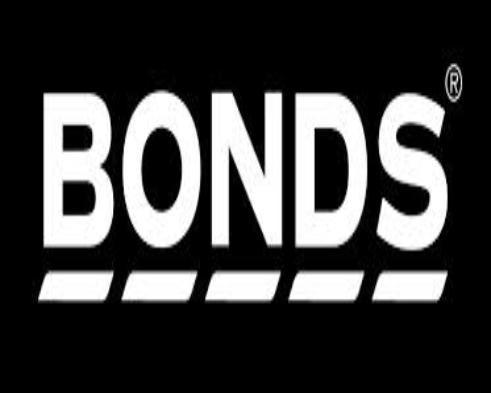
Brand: Bonds
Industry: Clothes